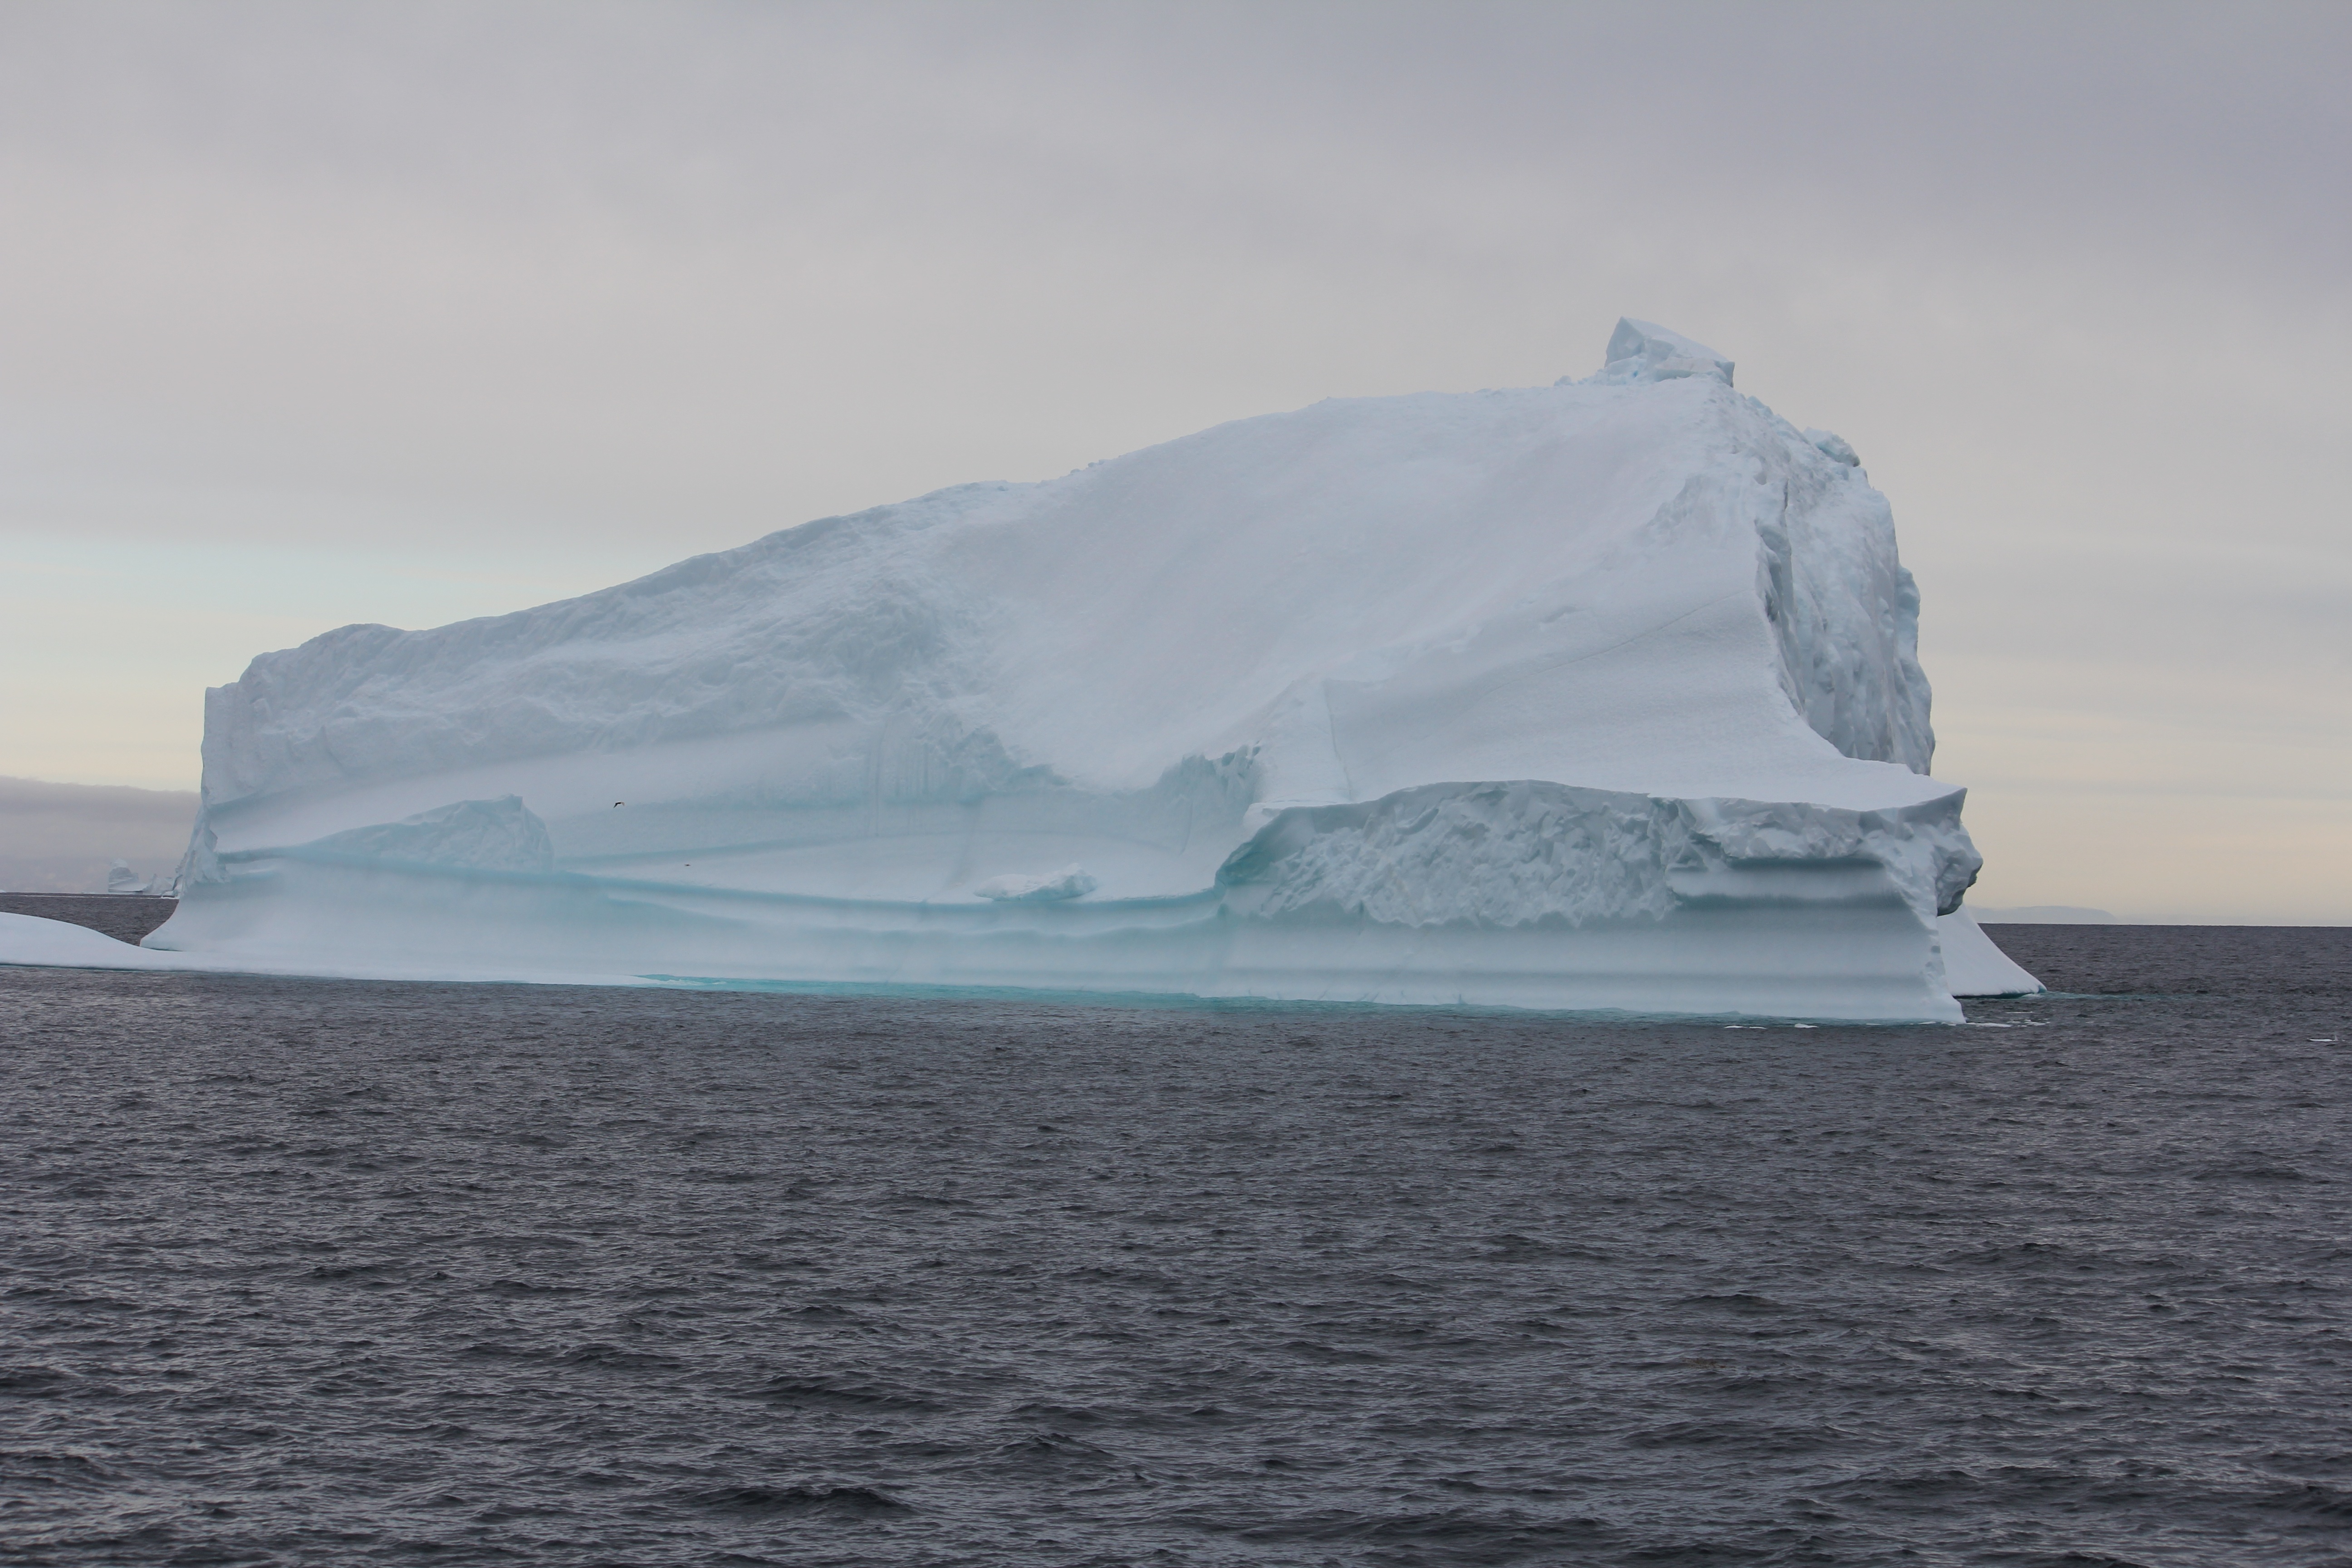
sea, coast, water, ocean, wave, ice, arctic, terrain, iceberg, greenland, freezing, arctic ocean, wind wave, ice cap, sea ice, polar ice cap